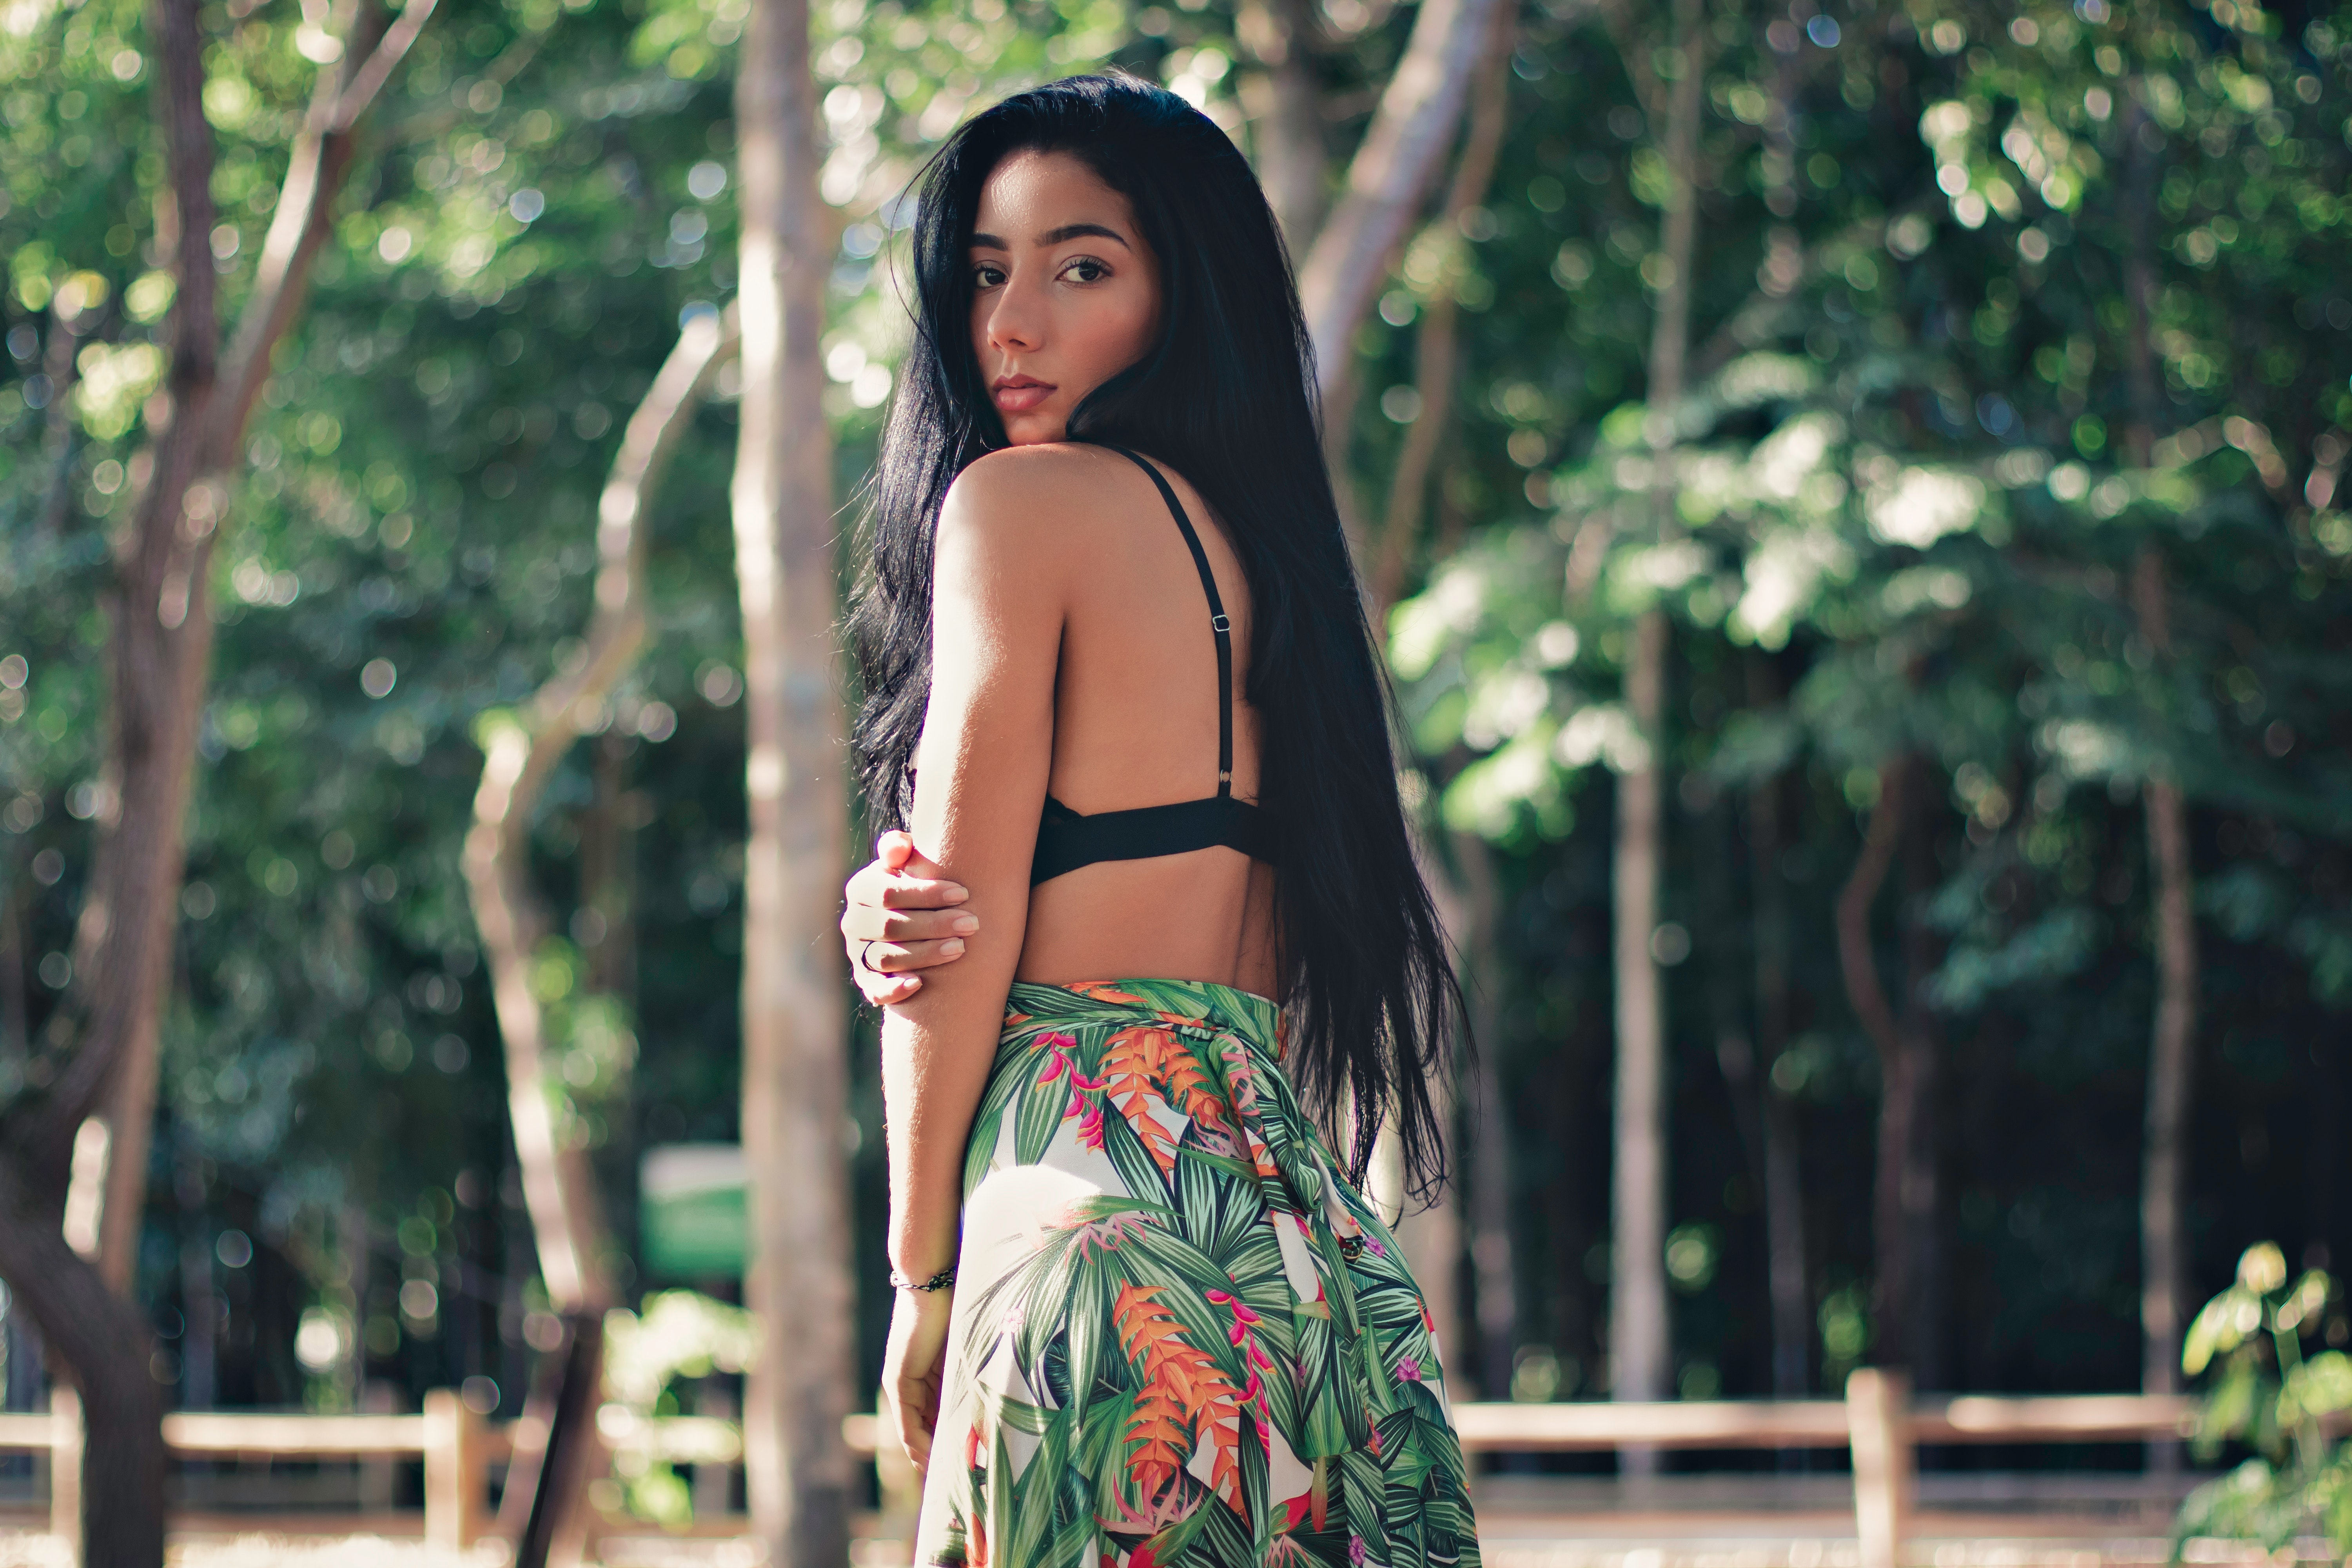
clothing, green, beauty, abdomen, fashion, tree, photo shoot, shoulder, street fashion, crop top, trunk, model, dress, summer, long hair, leaf, photography, joint, human body, navel, black hair, waist, plant, top, fawn, forest, leisure, shirt